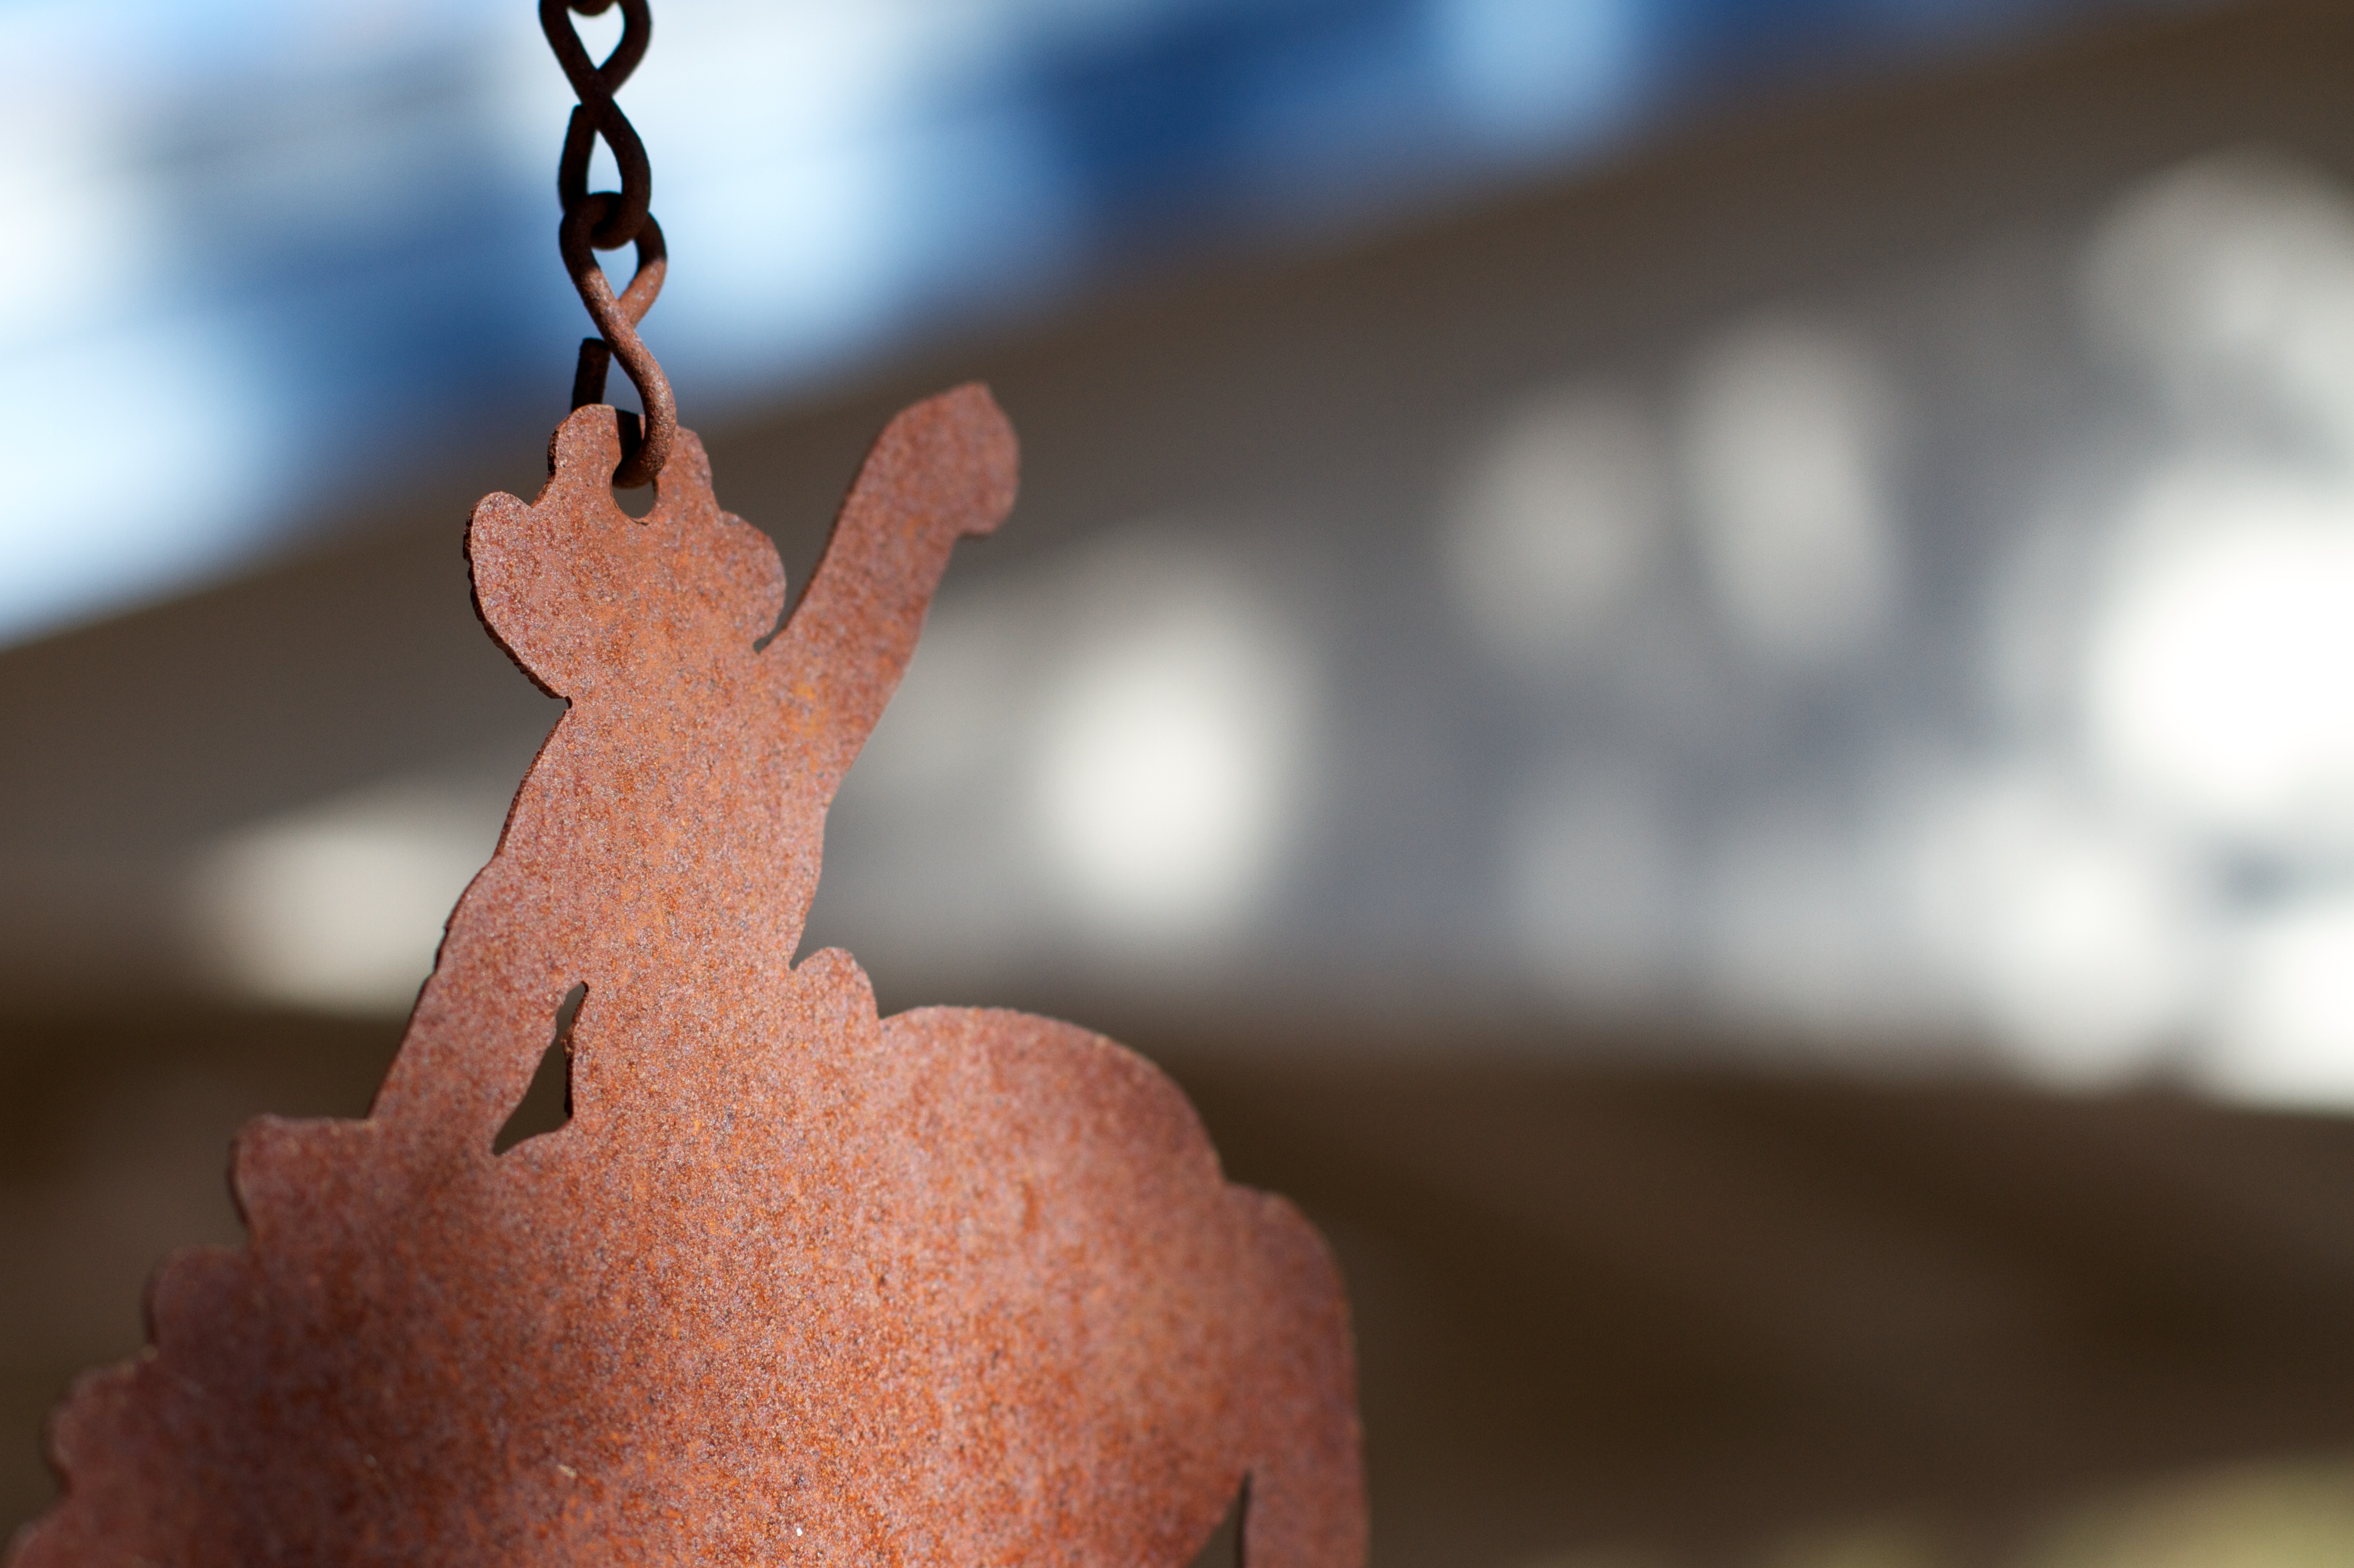
hand, branch, photography, leaf, flower, spring, season, close up, 2012366, macro photography